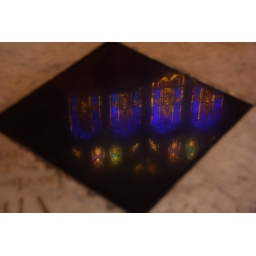
Reflection of stained glass windows in a floor tile, St. Mary the Virgin, Oxford